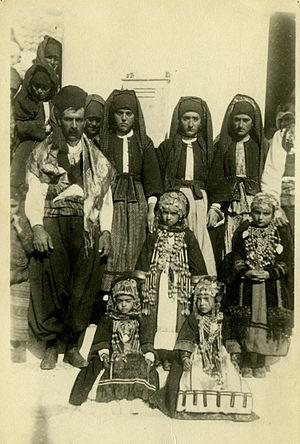
Karpathos, en grec moderne : Κάρπαθος Kárpathos, est une île grecque, située entre la Crète et Rhodes, faisant partie de l'archipel du Dodécanèse et bordée au nord-ouest par la mer Égée et au sud-est par la mer Méditerranée.